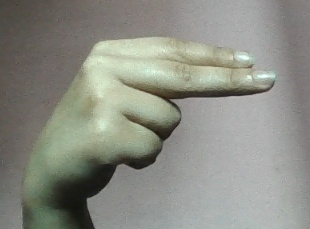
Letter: ain